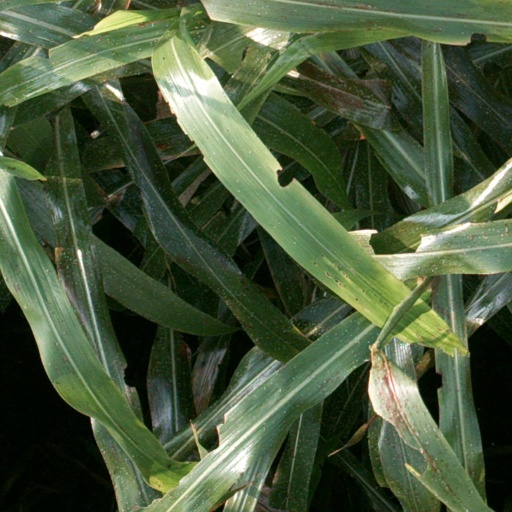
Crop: sorghum